Katrín Ómarsdóttir

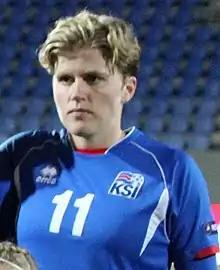
Katrín with Iceland in 2012

Katrín Ómarsdóttir (born 27 June 1987) is an Icelandic football coach and former player who played the midfielder position. Before spending four seasons in the English FA WSL with Liverpool and Doncaster Rovers Belles from 2013, she had played professional football in Sweden and the United States. Katrín has over 60 caps for Iceland's national team and represented her country at the 2009 and 2013 editions of the UEFA Women's Championship.